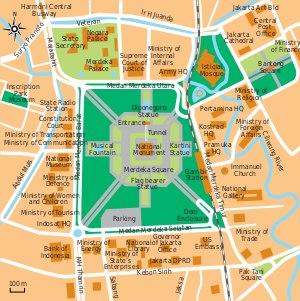
Gambir est un kecamatan de Jakarta Centre, une des cinq kota qui constituent Jakarta, la capitale de l'Indonésie. Ses habitants sont essentiellement des hauts fonctionnaires, de riches Indonésiens et des diplomates. C'est un des quartiers les plus chers de la ville.